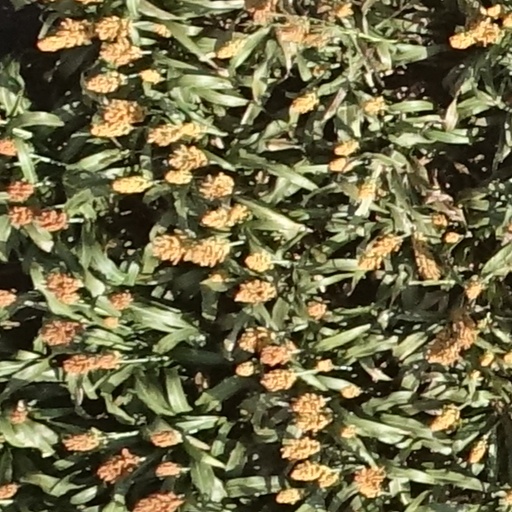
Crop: sorghum